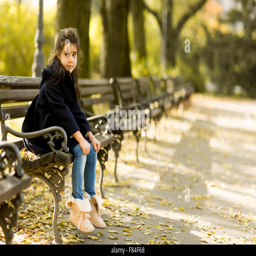
little girl on the bench in the autumn park